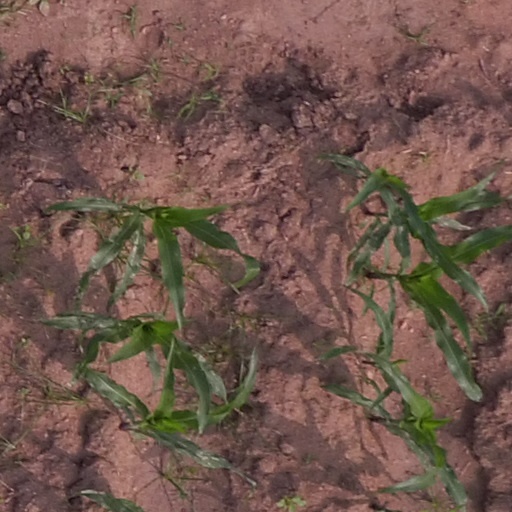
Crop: maize; corn